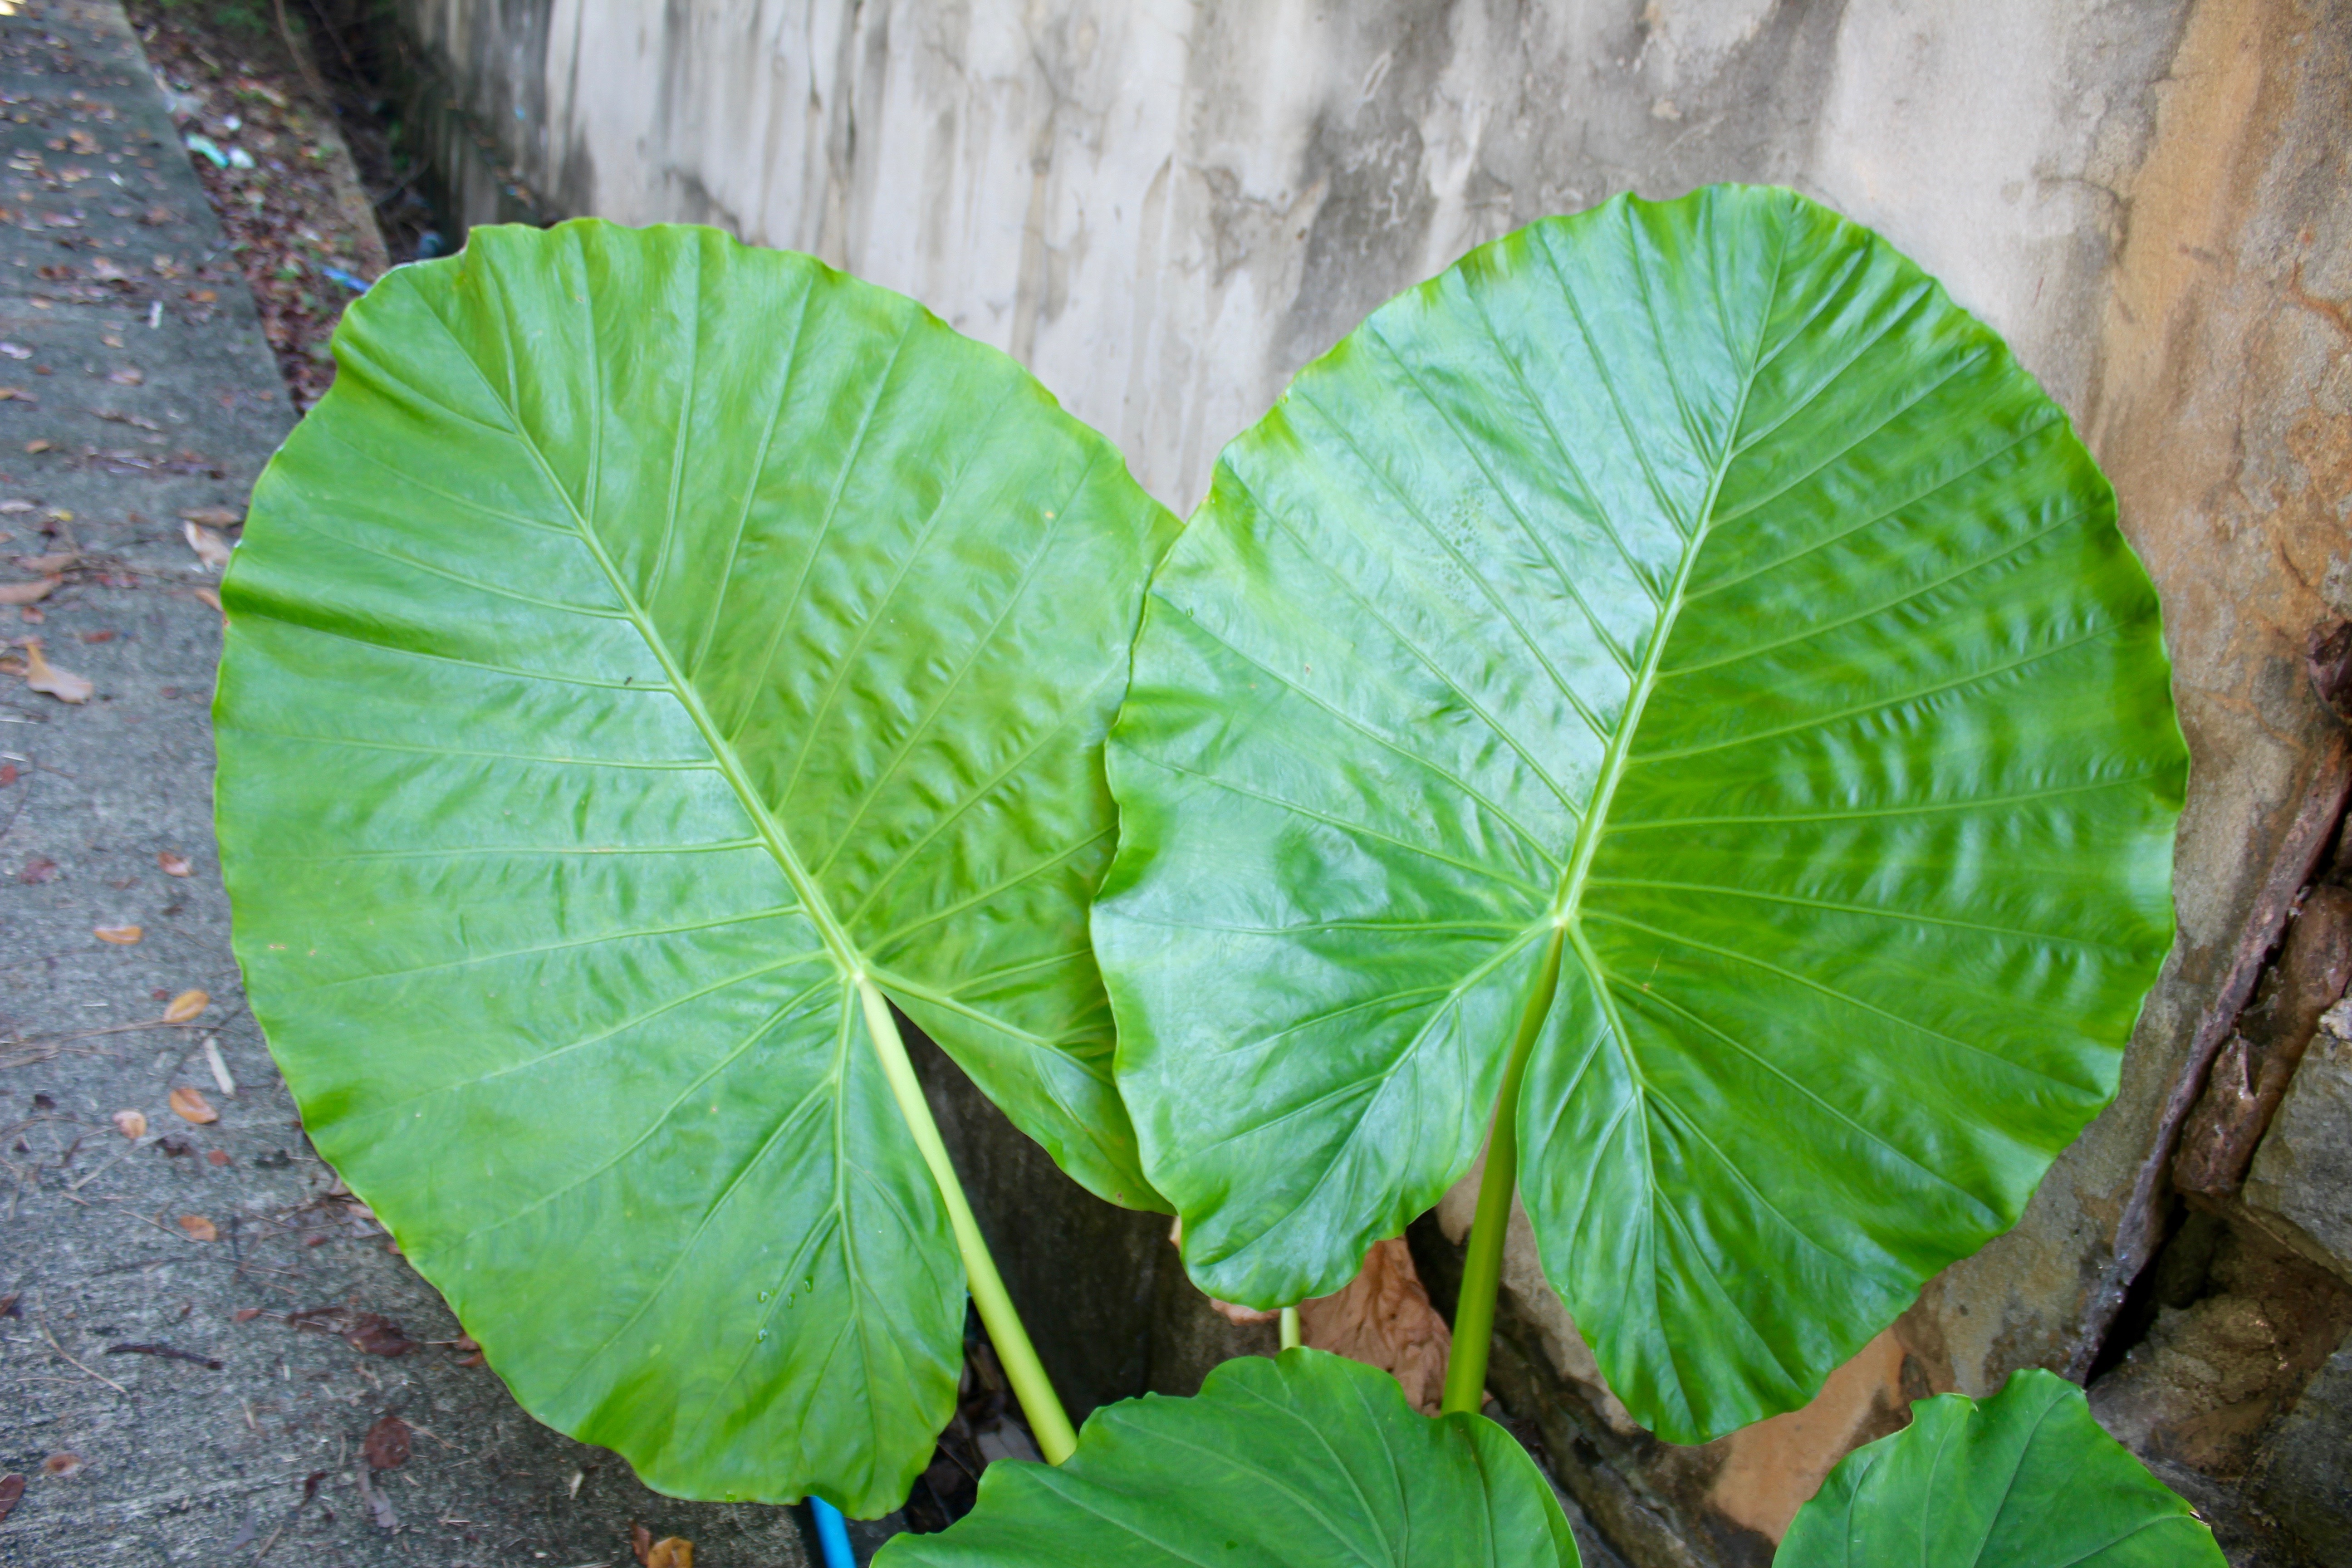
plant, palm tree, leaf, flower, food, green, palm, produce, tropical, botany, flora, frond, exotic, arum, flowering plant, palm leaf, palm fronds, annual plant, land plant, xanthosoma